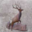
Label: deer